Mike González (catcher)

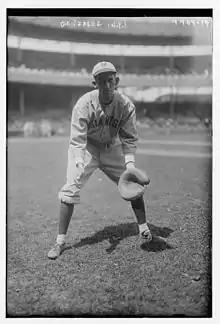
González in 1920

Miguel Ángel González Cordero (September 24, 1890 – February 19, 1977) was a Cuban catcher, coach and interim manager in Major League Baseball (MLB) during the first half of the 20th century. Along with Adolfo Luque, González was one of the first Cubans or Latin Americans to have a long career in the American major leagues.